Olov Blomkvist

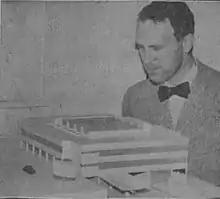
Olov Blomkvist with a model of one of his designs, 1962.

He is the son of Bror Blomkvist and Elsa Gustavson. He studied at KTH Royal Institute of Technology and graduated from there in 1952. He was hired at architect Nils Lönnroth (1912-1998) in 1953. Later, he worked for Stockholm tramways architect office in 1958. He was project manager for Kooperative förbundets arkitektkontor from 1965 to his retirement.